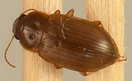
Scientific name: Amara quenseli
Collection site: Onaqui Site (ONAQ), plot ONAQ_002